Heavenly Slug

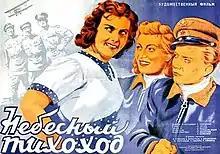

Heavenly Slug is a 1945 Soviet comedy film directed and written by Semyon Timoshenko.